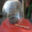
Label: bowl